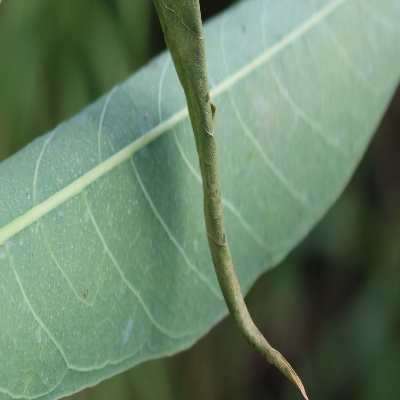
Crop: Cassava
Condition: bacterial blight